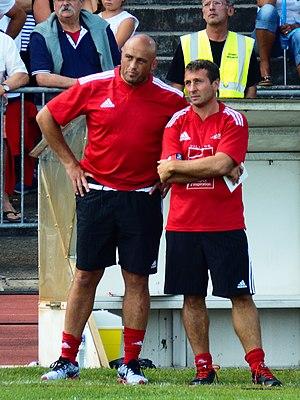
L'Union sportive dacquoise rugby Landes est un club français de rugby à XV. Basé à Dax dans les Landes, il constitue la section masculine professionnelle de rugby à XV du club omnisports.
Patrick Furet, né le 10 juillet 1973 à Porto-Vecchio, est un joueur français de rugby à XV qui évolue au poste de deuxième ligne. Il se reconvertit ensuite en tant qu'entraîneur.
La saison 2015-2016 de l'Union sportive dacquoise est la douzième saison du club landais en seconde division du championnat de France, la septième consécutive depuis son retour au sein de l'antichambre de l'élite du rugby à XV français.
Raphaël Saint-André, né le 11 mai 1971 à Romans-sur-Isère, est un joueur français de rugby à XV qui évolue au poste de centre. Il est ensuite devenu entraîneur, et occupe entre autres le poste de sélectionneur des équipes nationales de Hongrie et de Russie.